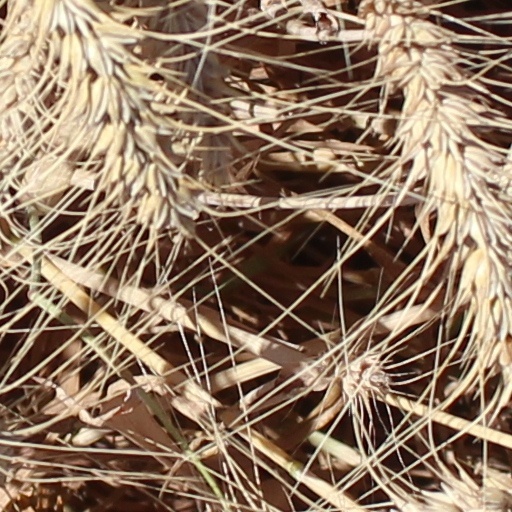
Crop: wheat